500 cc Grand Prix

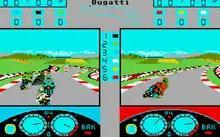
Atari ST screenshot

In training mode, there are only two laps and two racers per circuit; contrary to a single Grand Prix, there are nine laps and six racers — four racers for the C64 version — for each circuit. The game contains a total of twelve available circuits, inspired by those of real life. In the DOS and Atari ST versions, there is a save mode after every race.